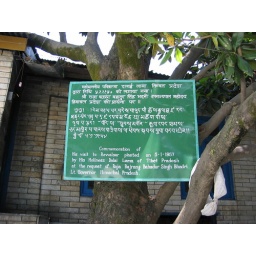
there were three of these sign one commerating the visit by dhudjom rinpoche and one telling the story of the lake